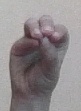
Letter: ha